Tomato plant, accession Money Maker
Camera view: bottom (45 deg); turntable rotation: 60 degrees
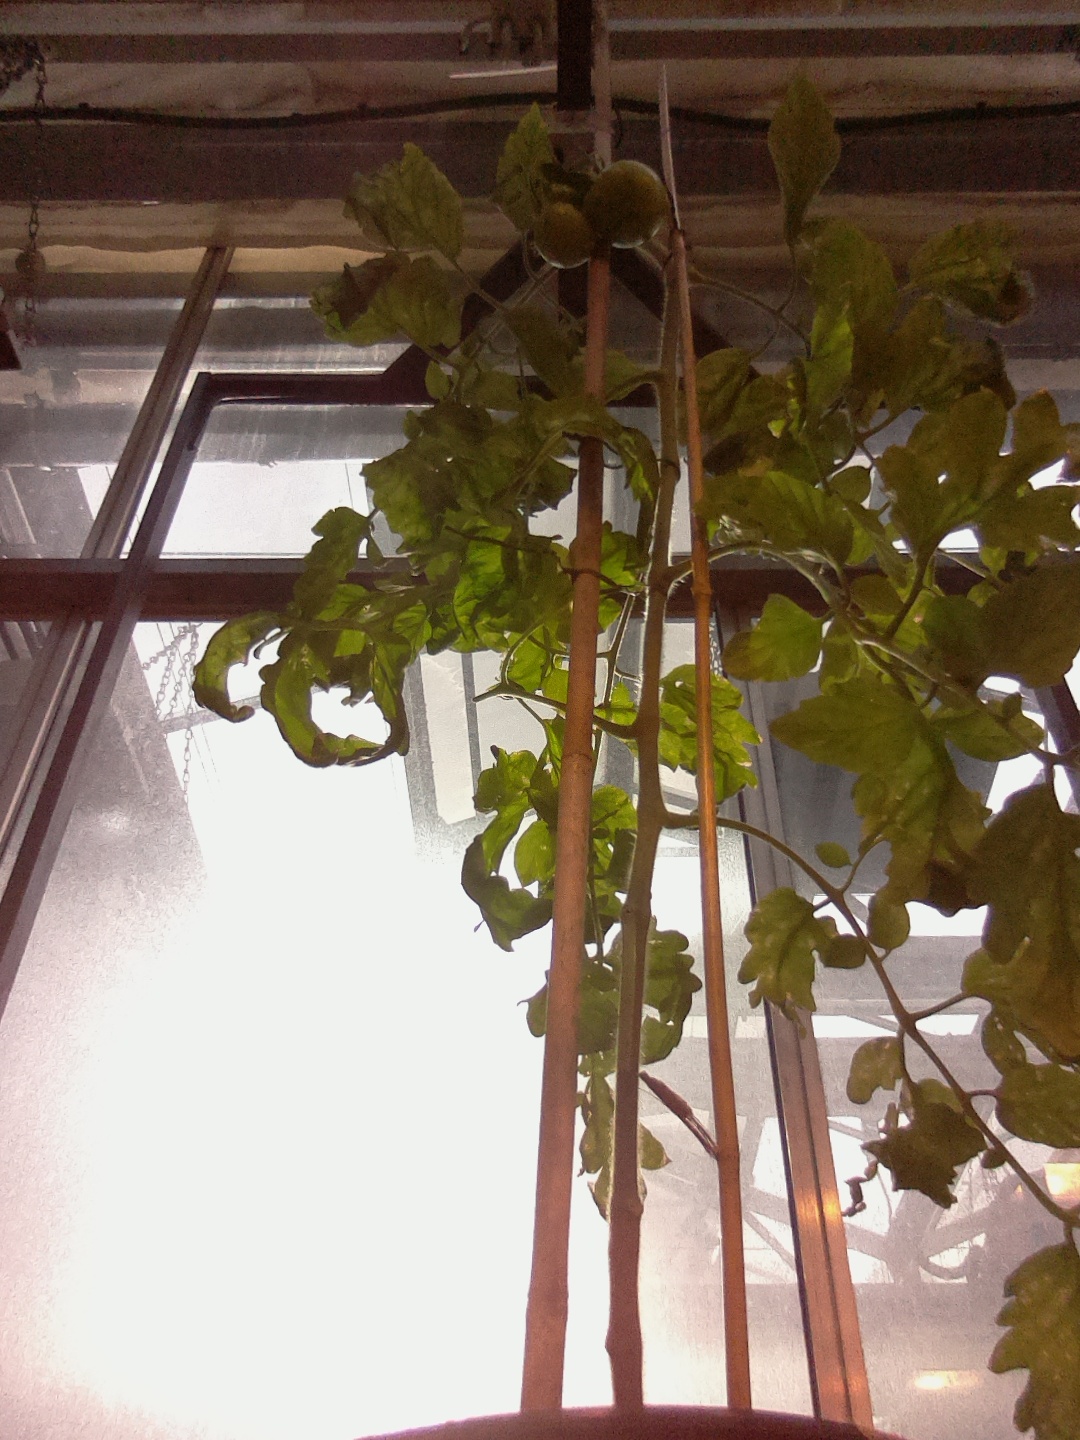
BBCH growth stage 78: 80% -90% of final fruit size